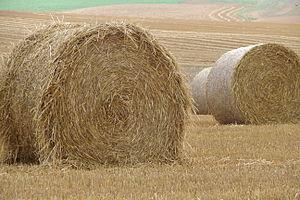
Lieu
La paille est la partie de la tige de certaines graminées, dites « céréales à paille », coupée avec l'épi à la moisson.